Sopwith Dragon

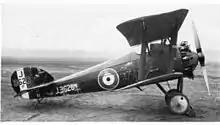
Sopwith Dragon undergoing testing at McCook Field

A second prototype was equipped with the larger 360 hp (268 kW) ABC Dragonfly IA engine. This aircraft did not begin official trials at Martlesham Heath until February 1919. It attained a top speed of 150 mph (240 km/h) at sea level and achieved a service ceiling of 25,000 ft.